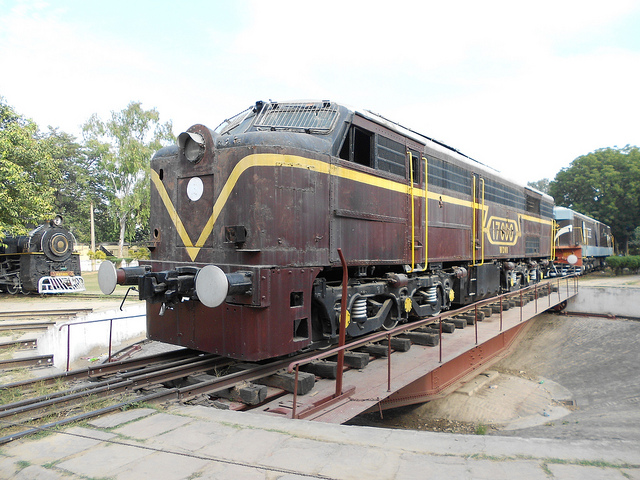
A train driving across a red bridge next to a field.

An old train is going over a hole on the tracks.

A large locomotive train sitting on the tracks.

A train is sitting on the train tracks.

A train engine and cars going over a bridge.